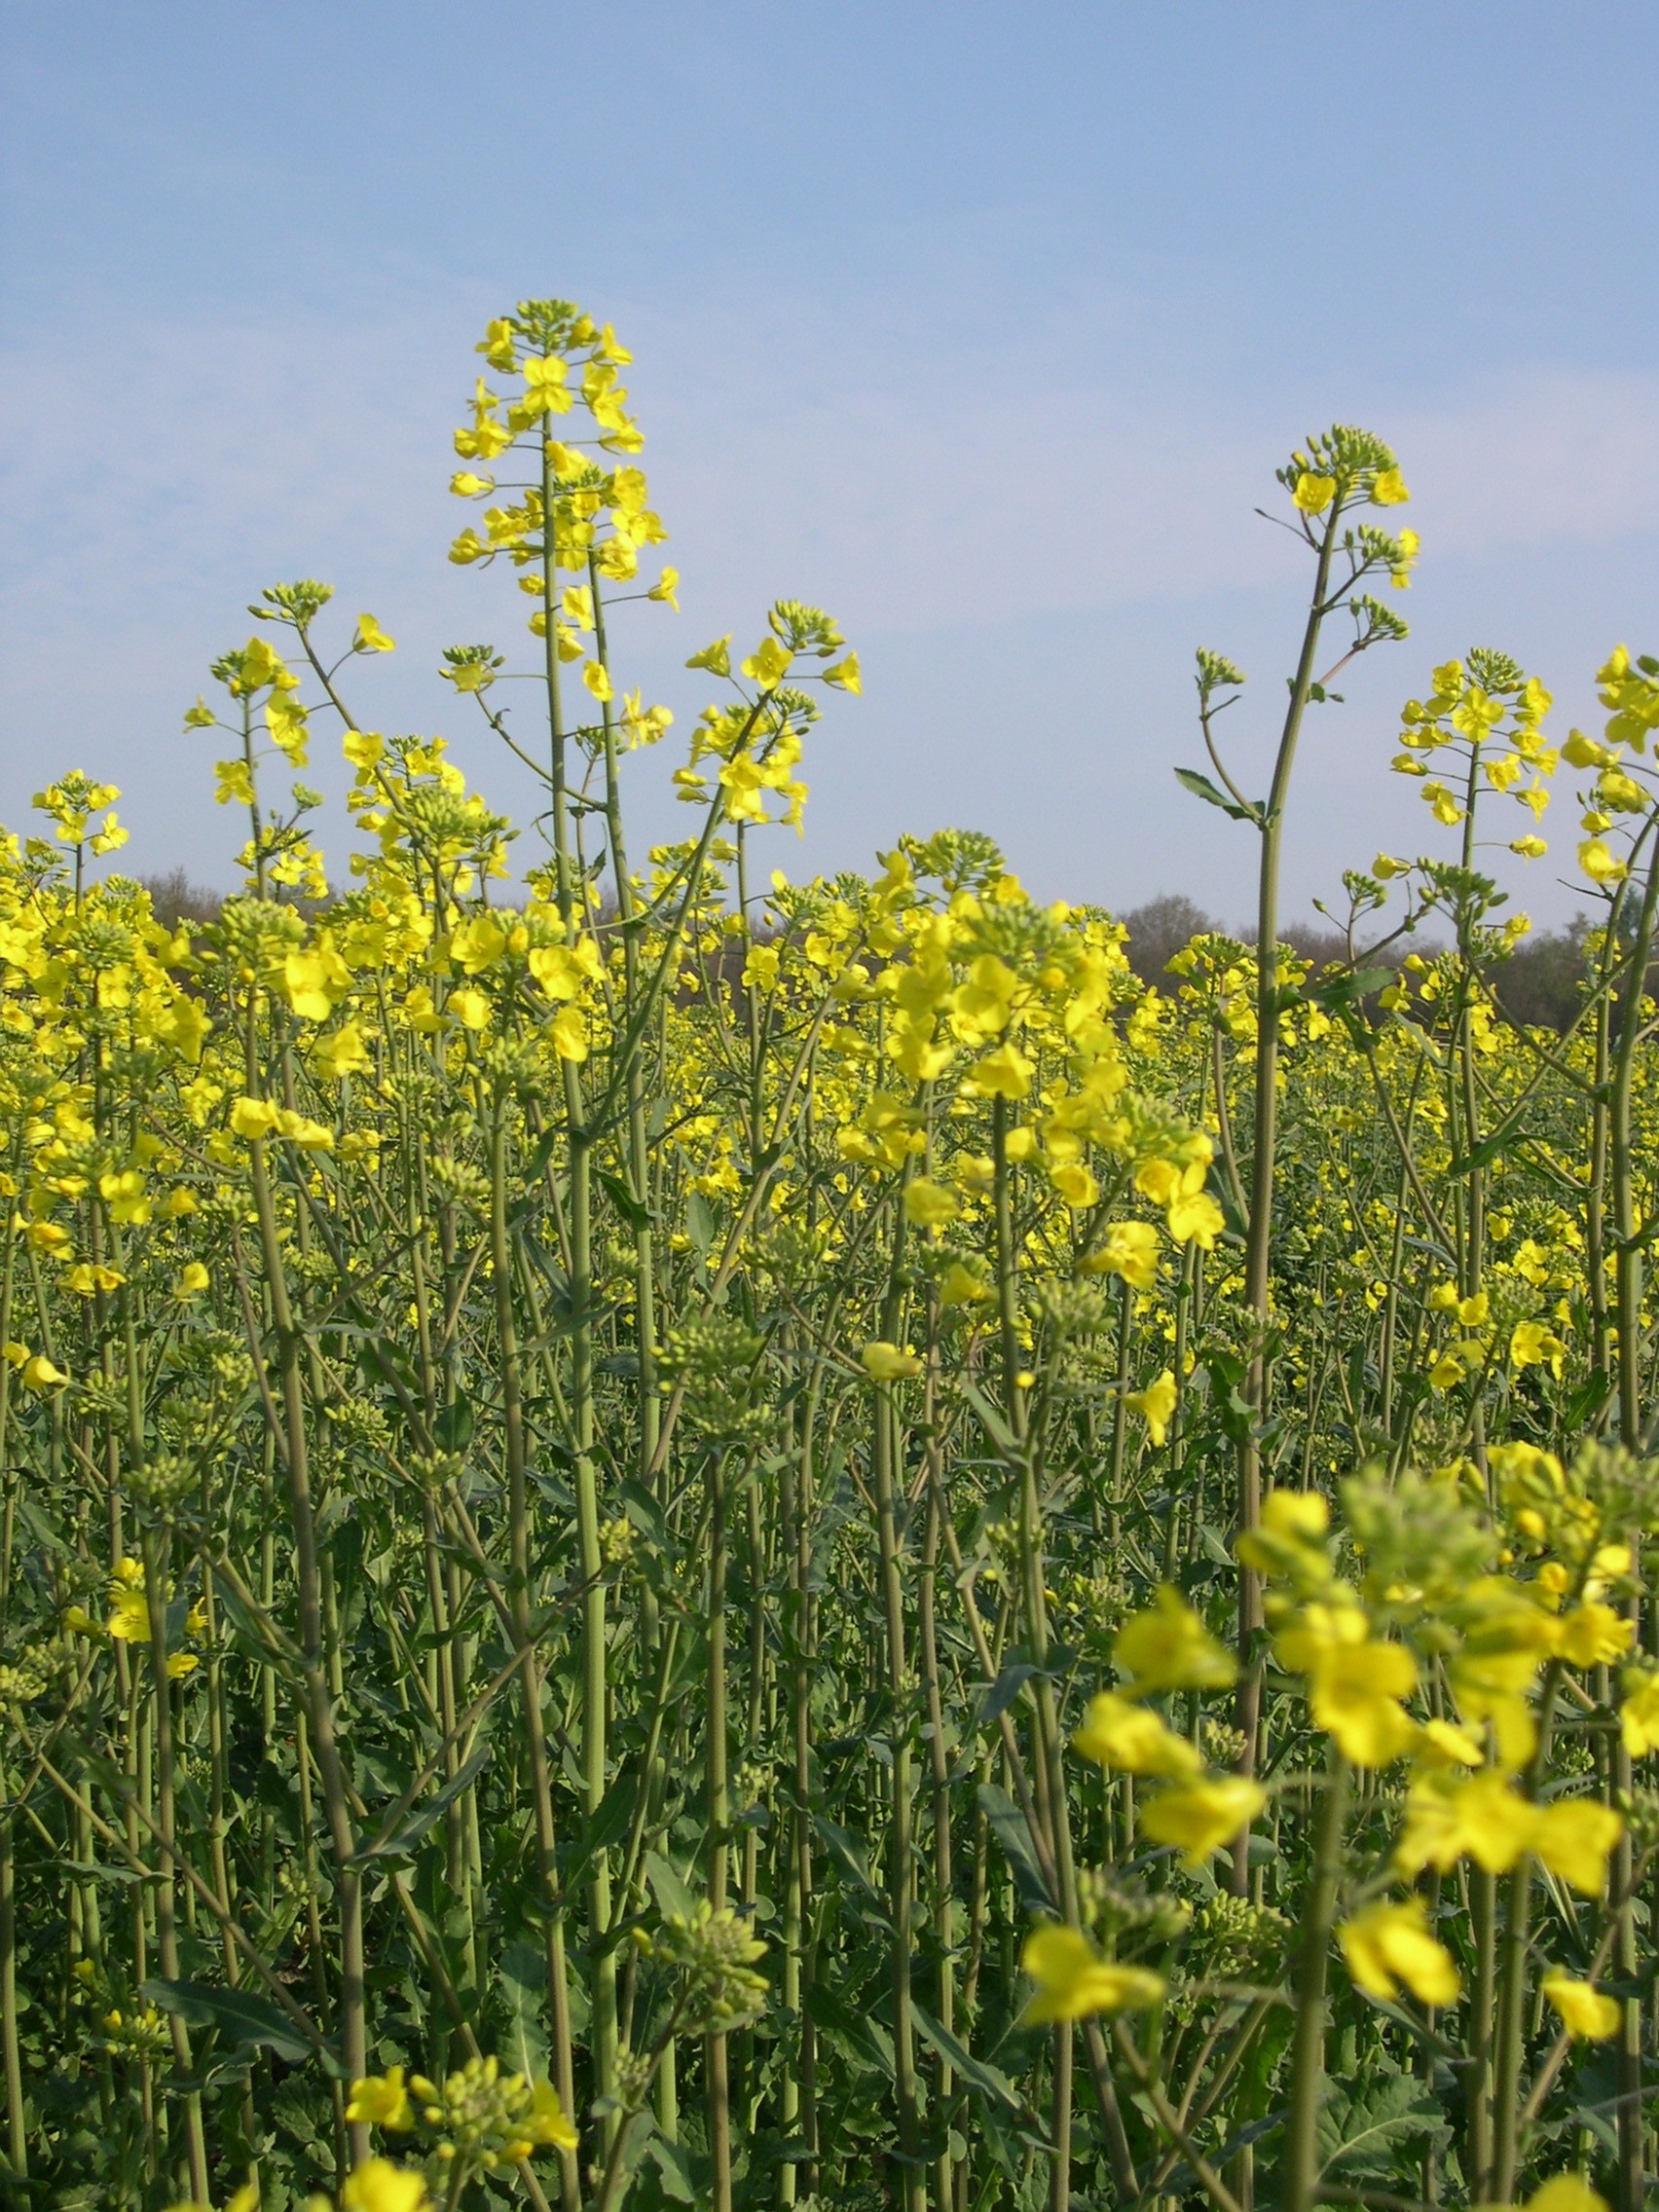
plant, field, meadow, prairie, flower, food, produce, vegetable, crop, yellow, agriculture, rapeseed, wildflower, grassland, canola, mustard, brassica, flowering plant, daisy family, arable farming, grass family, land plant, mustard plant, mustard and cabbage family, brassica rapa